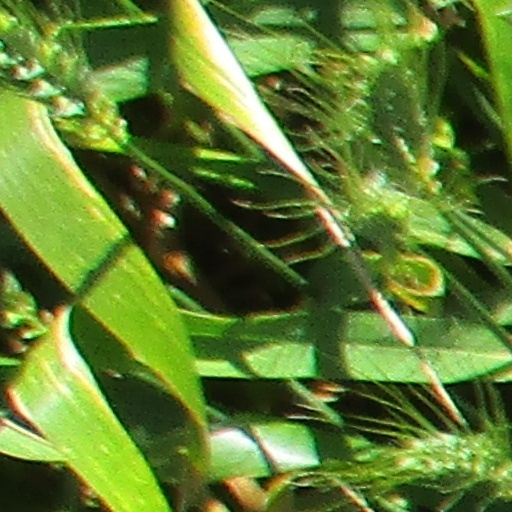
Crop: wheat